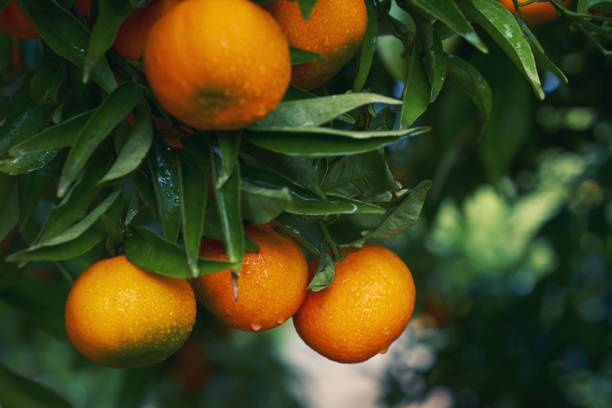
Label: mandarine